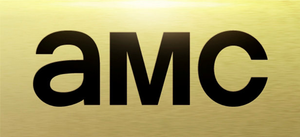
Fear the Walking Dead est une série télévisée d'horreur et dramatique américaine, créée par Robert Kirkman et Dave Erickson, diffusée depuis le 23 août 2015 sur la chaîne AMC.
The Walking Dead est une série télévisée d'horreur et dramatique américaine, adaptée par Frank Darabont et Robert Kirkman, créateur de la bande dessinée du même nom, diffusée depuis le 31 octobre 2010 sur AMC.